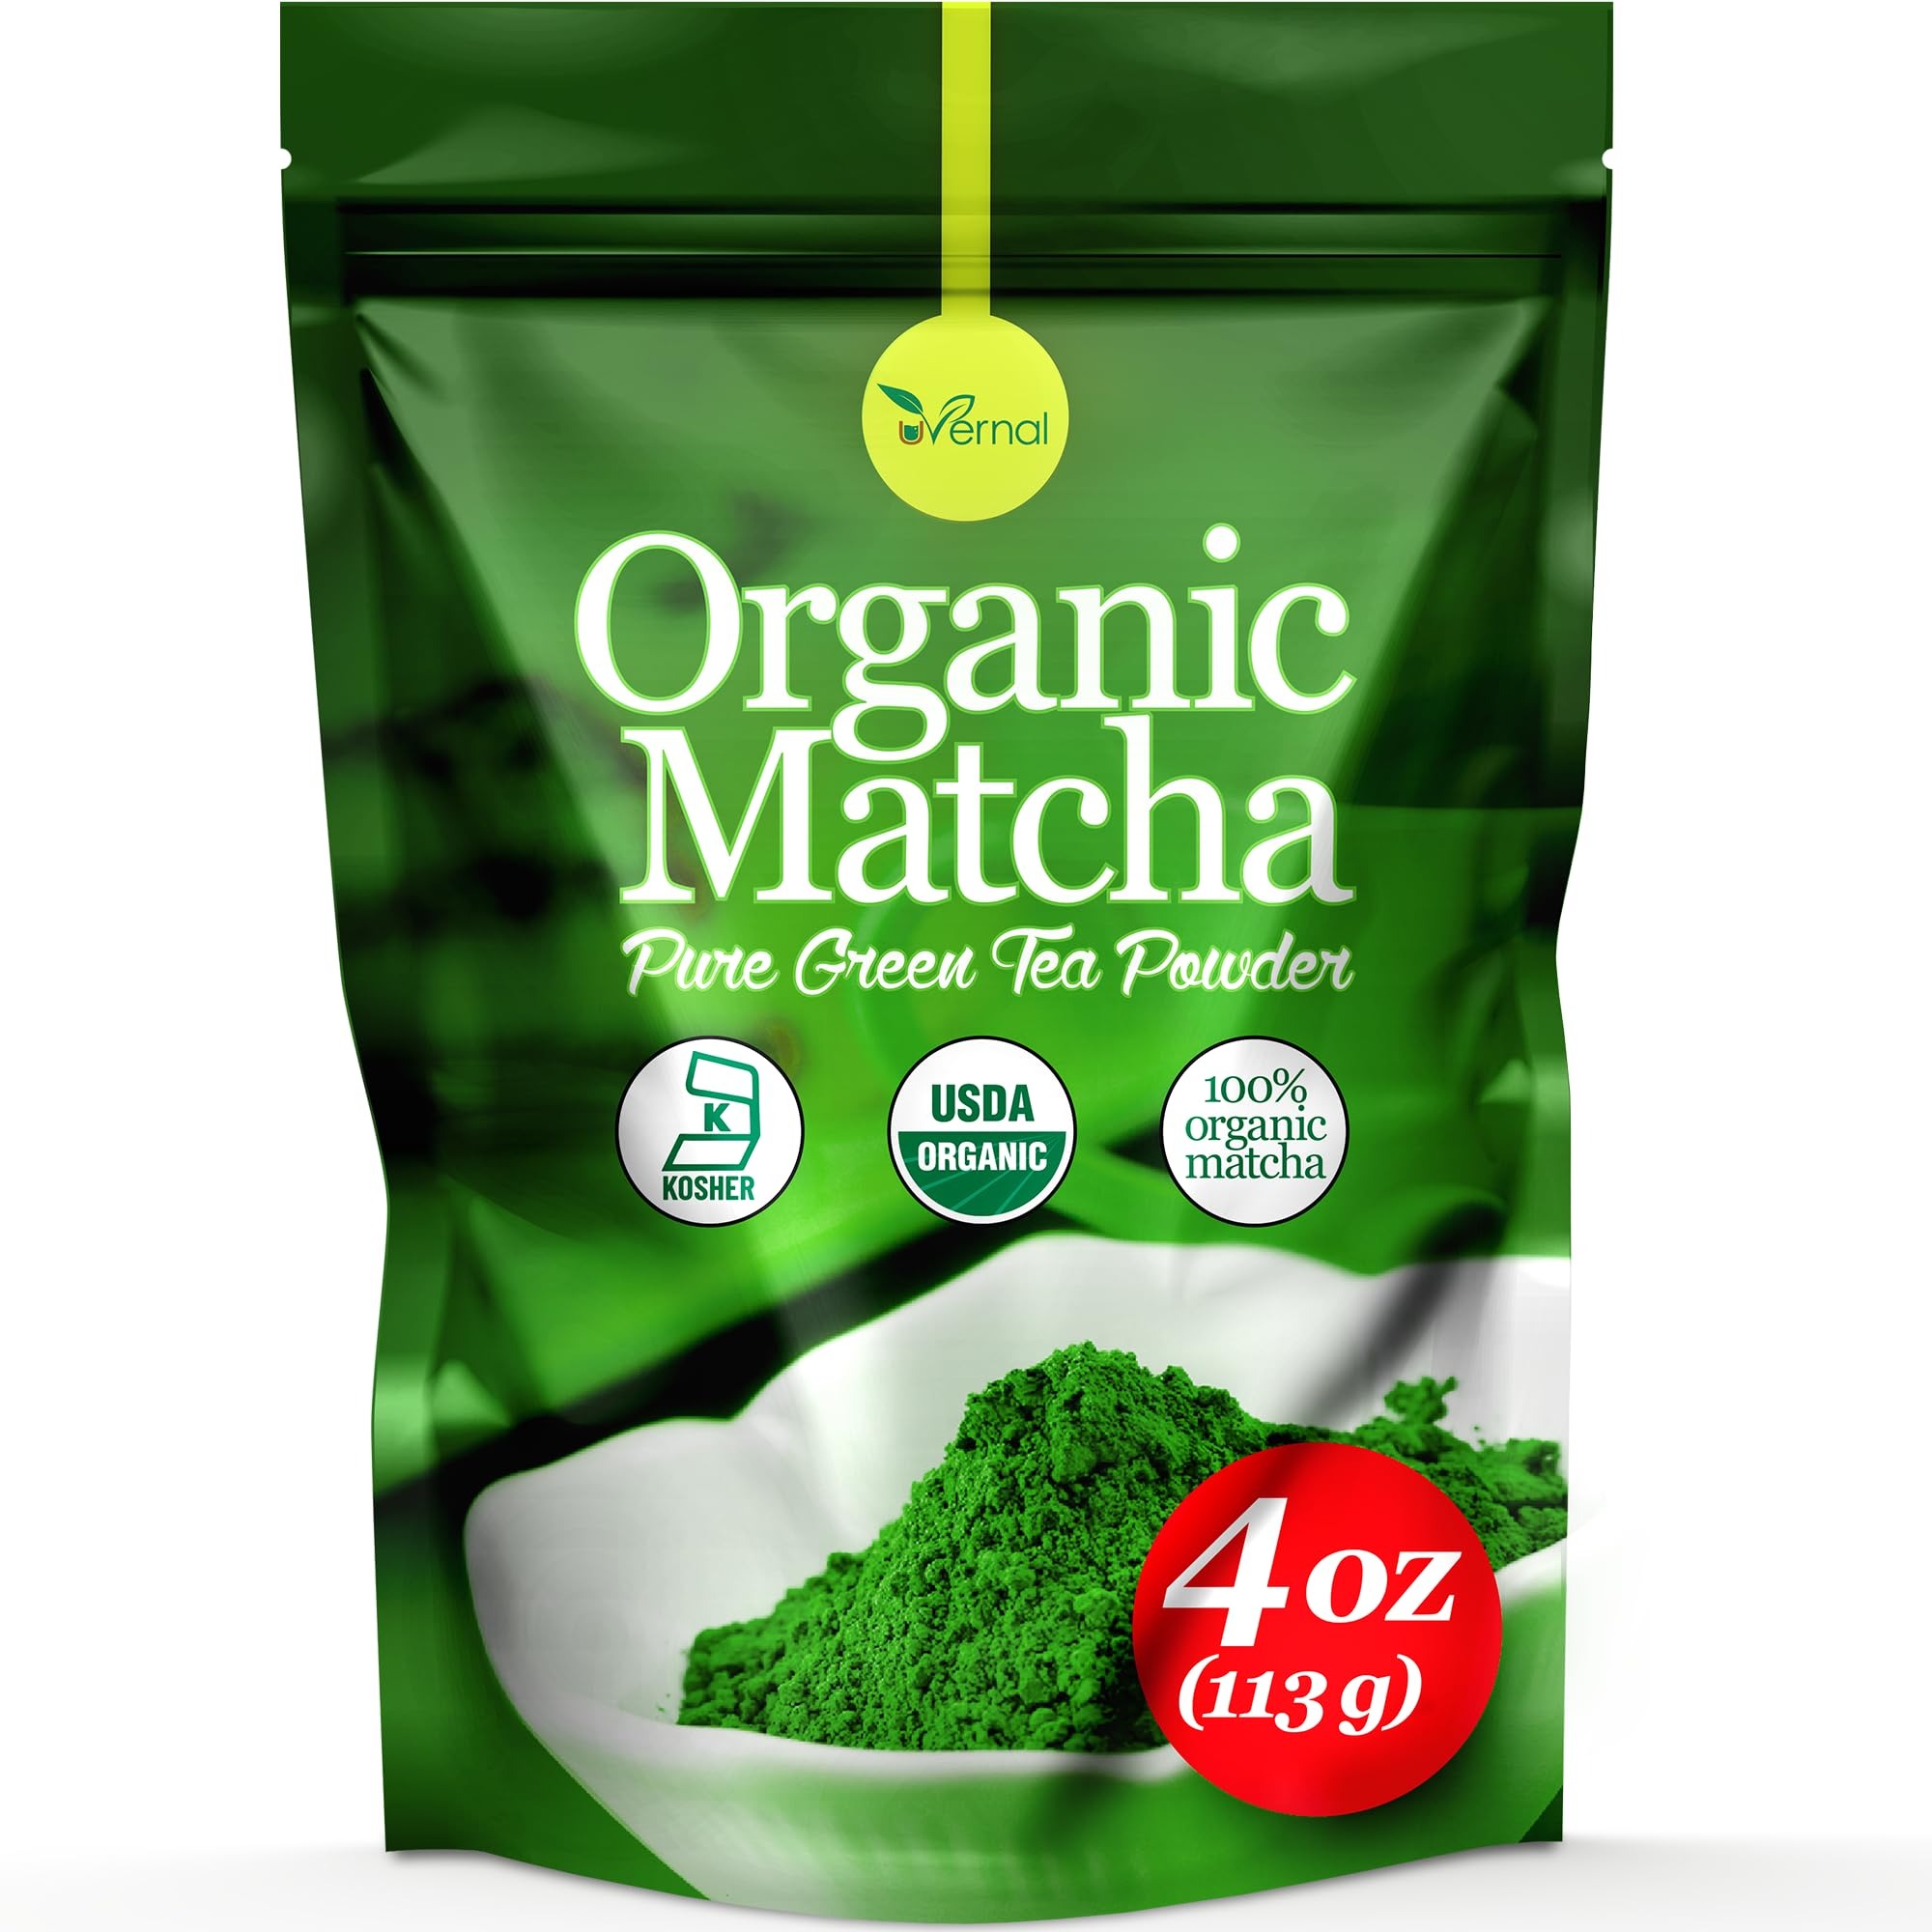
Item Name: uVernal Organic Matcha Green Tea Powder - 100% Pure Matcha for Smoothies Latte and Baking Easy to Mix - 4oz Kosher Pareve
Bullet Point 1: INCREDIBLE TASTE - original matcha : get up close to it, and take a deep, slow inhale through the nose - it smells fresh and inviting and vegetal, almost like freshly blended baby green vegetables; It taste sweet, is a result of the complexity of the amino acids in the tea; We certainly don’t add sugar or honey or agave or any sweetness to it; it should be naturally sweet
Bullet Point 2: ENERGY BOOSTER - There is caffeine in Matcha, but it releases into the bloodstream slowly; Matcha's caffeine has an alkalizing effect, resulting in a much gentler influence on the stomach
Bullet Point 3: MEMORY & CONCENTRATION ENHANCEMENT - Green Tea Matcha Powder Organic contains L-Theanine, which increases serotonin in certain areas of the brain, leading to memory improvement; Caffeine in Matcha Powder greatly affects focus & relieves brain fatigue
Bullet Point 4: INCREDIBLE TASTE - We went through selective handpick to provide Matcha Tea Powder of the best quality; Enjoy the light, inviting smell & sweet, natural taste of a Matcha Powder! Use Matcha Organic Powder to prepare a dozen drinks & meals
Product Description: matcha green tea powder organic ceremonial japanese extract pure premium drink leaves shaker unsweetened powdered baking supplement smoothies energy vegan cooking sugar free blend drinks food antioxidants booster incredible uvernal
Value: 4.0
Unit: Ounce

Price: 19.79